Factions in the Republican Party (United States)

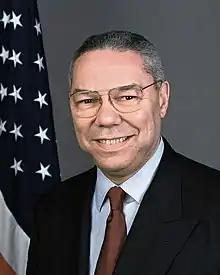
Secretary of State Colin Powell was one of the highest-ranking moderate Republicans in recent history, and left the party in January 2021 following the storming of the United States Capitol.

Libertarians make up a relatively small faction of the Republican Party. In the 1950s and 60s, fusionism—the combination of traditionalist and social conservatism with political and economic right-libertarianism—was essential to the movement's growth. This philosophy is most closely associated with Frank Meyer. Barry Goldwater also had a substantial impact on the conservative-libertarian movement of the 1960s.